Israel–Malaysia relations

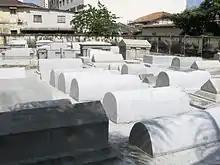
The Jewish Cemetery at Zainal Abidin Street (previously Jalan Yahudi or Jew/Jewish Street) in George Town, Malaysia is believed to be the oldest in Southeast Asia, as previously there was a Jewish enclave in the island of Penang before the inhabitants gradually emigrated or died out.

The first and only Jewish cemetery in Malaysia is known to have existed since 1805 in Penang. The first known Jew to have come to live in Malaya was named Ezekiel Aaron Menasseh. During the Second World War, many Jews were relocated to Singapore. After the war, most Jews remained in Singapore or emigrated to Australia, the United States, or Israel. In 1963, only 20 Jewish families remained in Penang. The Jews stayed in Penang until the 1970s where most of them emigrated to other countries. There are now 107 tombstones in the Jewish cemetery. In 2011, David Mordecai, the last known ethnic Jew on the Penang Island, died. In 2013, the road next to the Jewish cemetery, known as "Jewish Road" ("Jalan Yahudi" in Malay) was renamed to "Jalan Zainal Abidin".